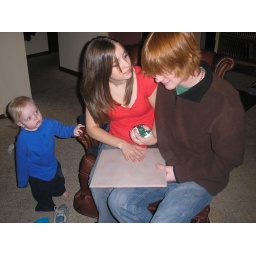
Elizabeth and Opie with the tile that was getting laid in there bathroom floor for them for Christmas